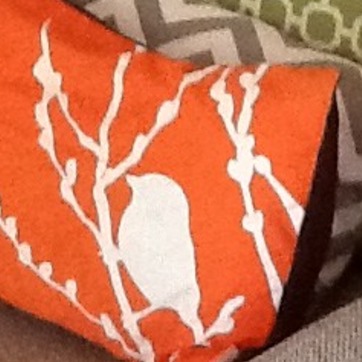
Material: fabric